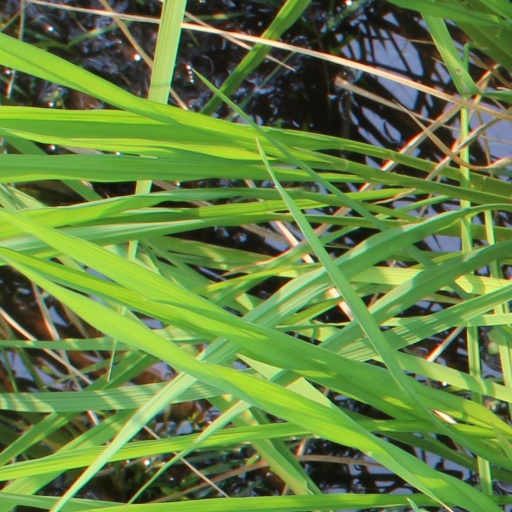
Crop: rice